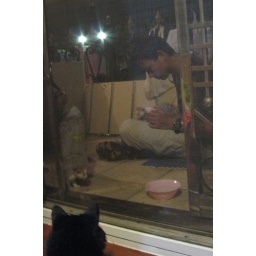
many cats in & outside of our house ...